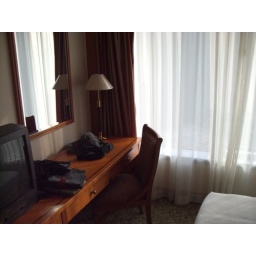
Small desk in bedroom